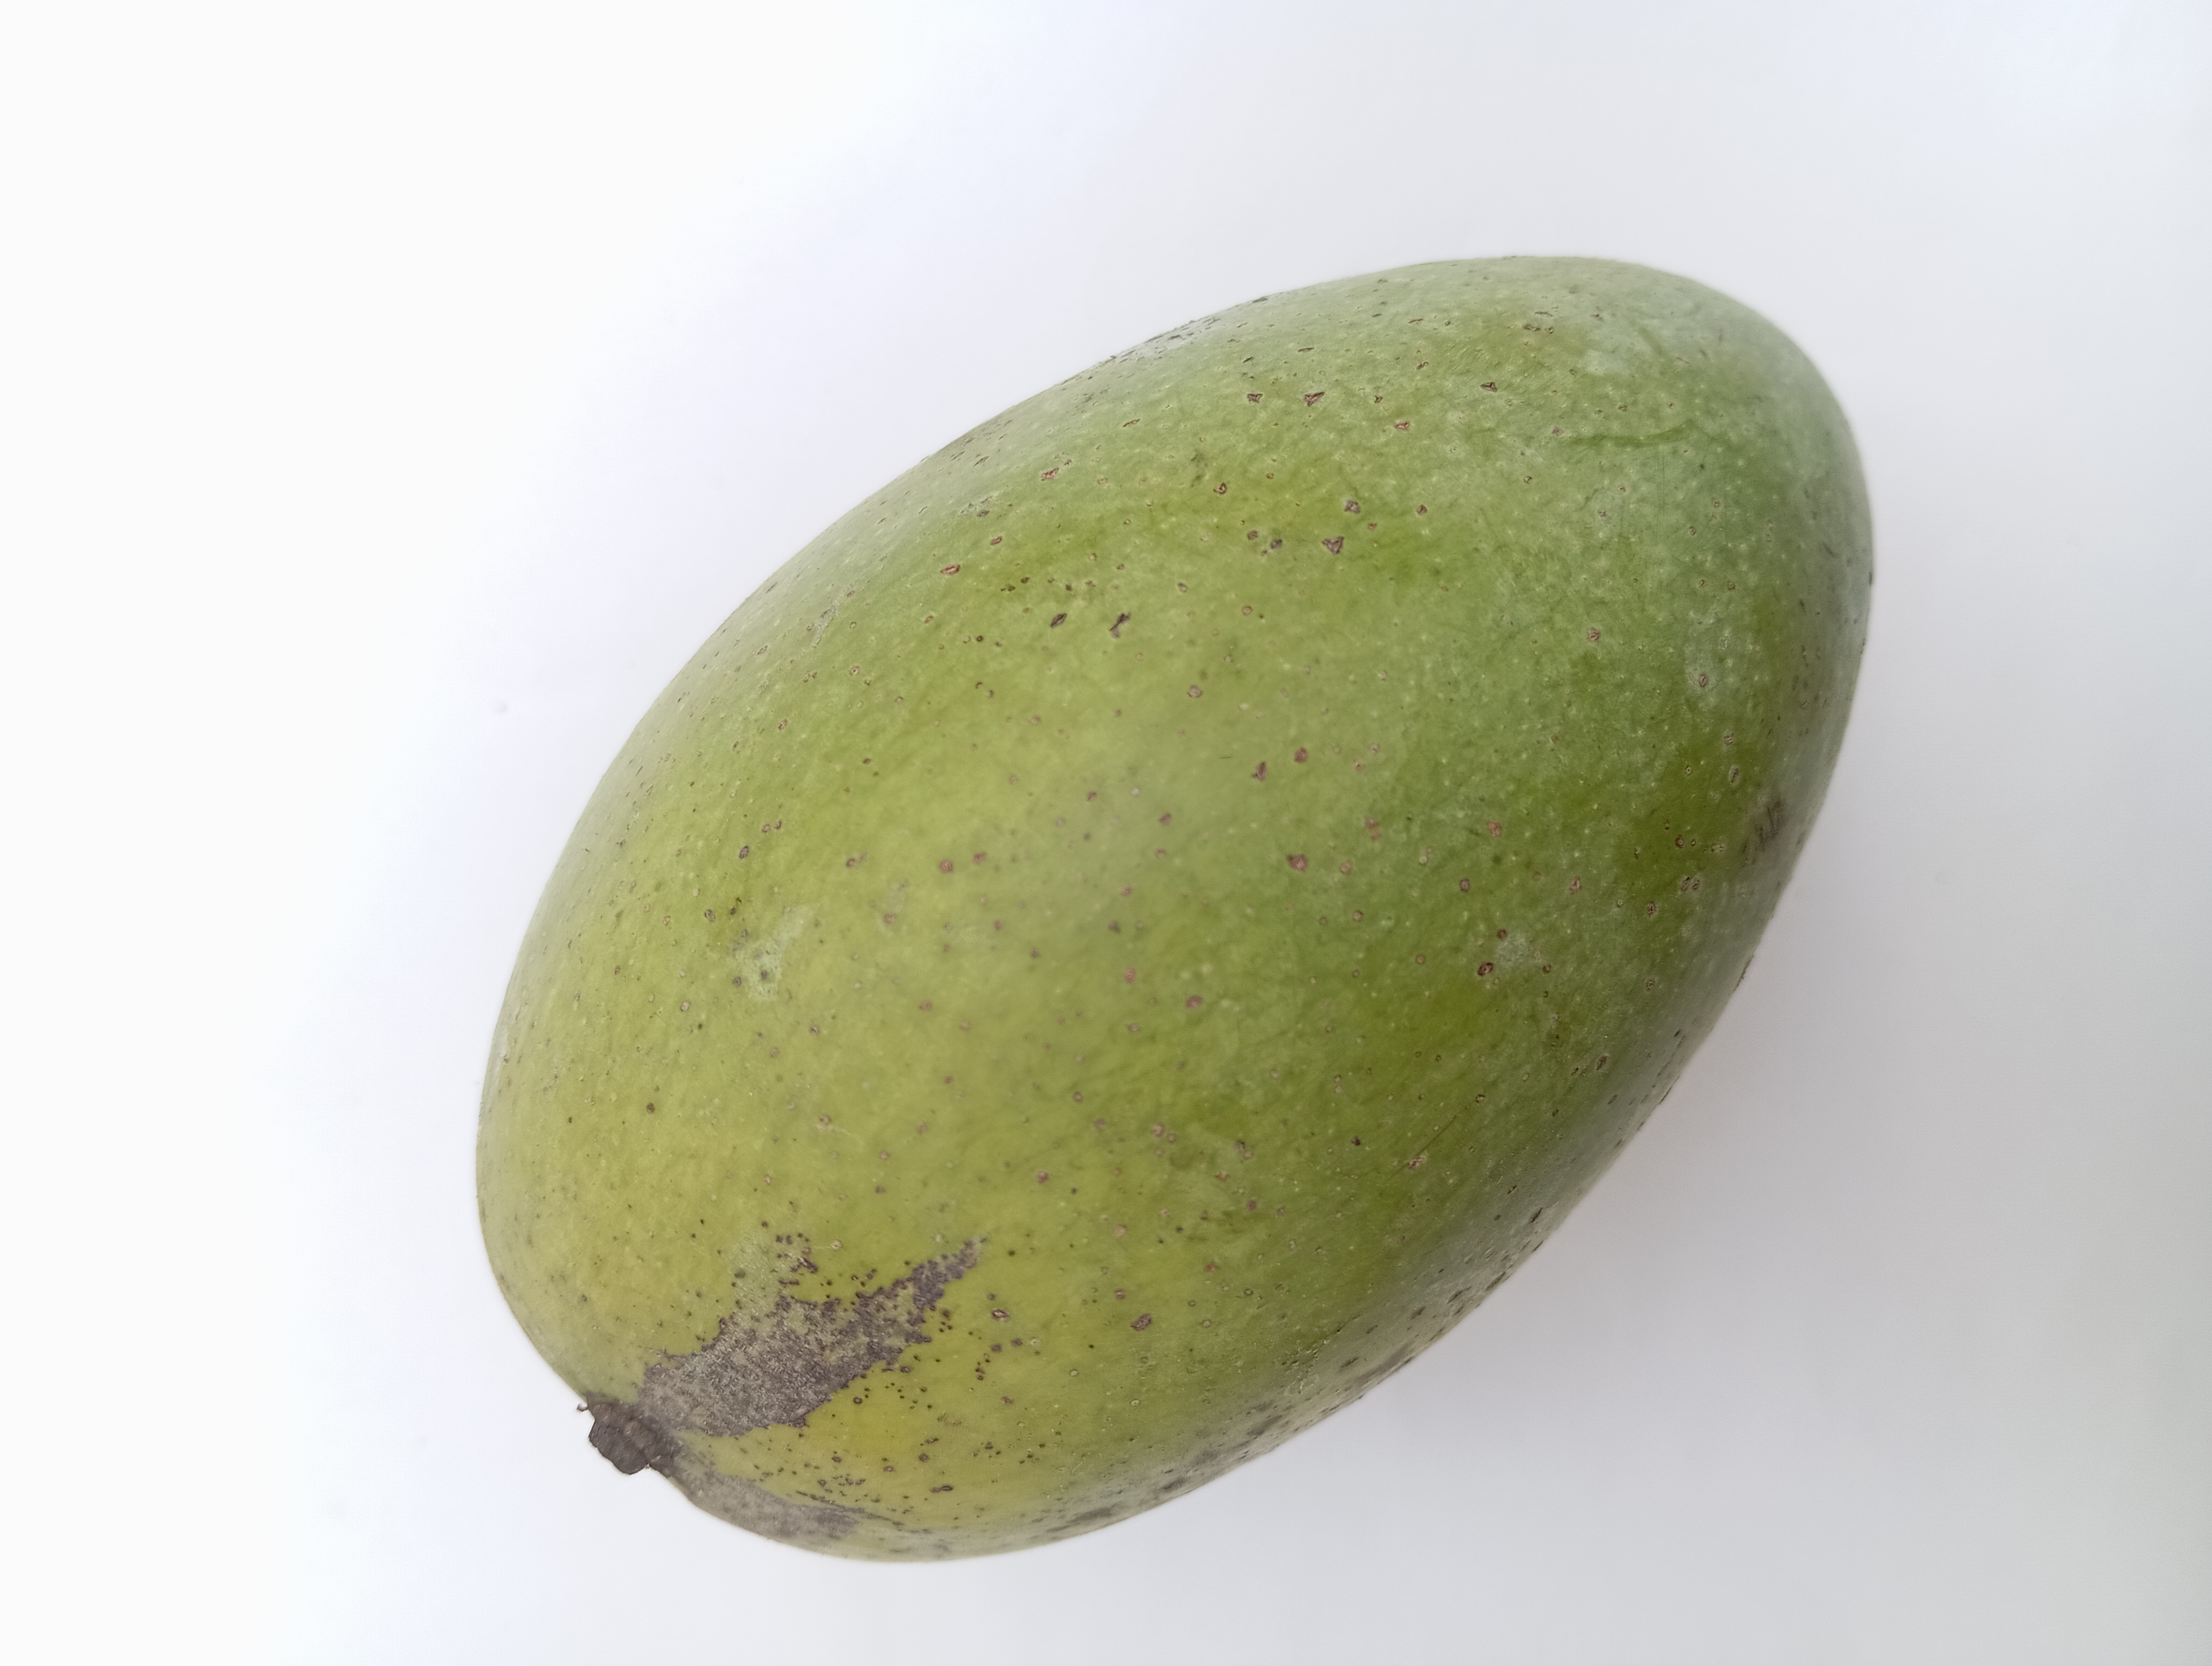
Mango variety: Amrapali